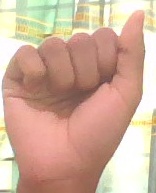
ASL sign: A